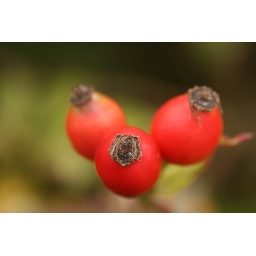
This was taken in the flower bed of my local park